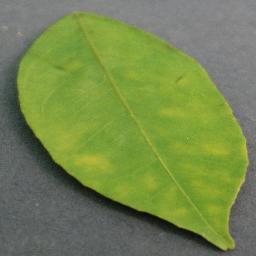
Label: Orange___Haunglongbing_(Citrus_greening)